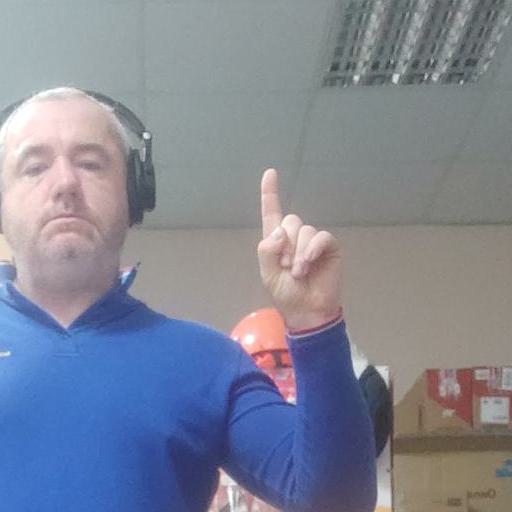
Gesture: one